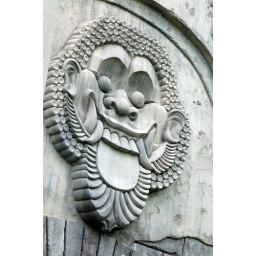
A wall near the boat ride at the Columbus Zoo.